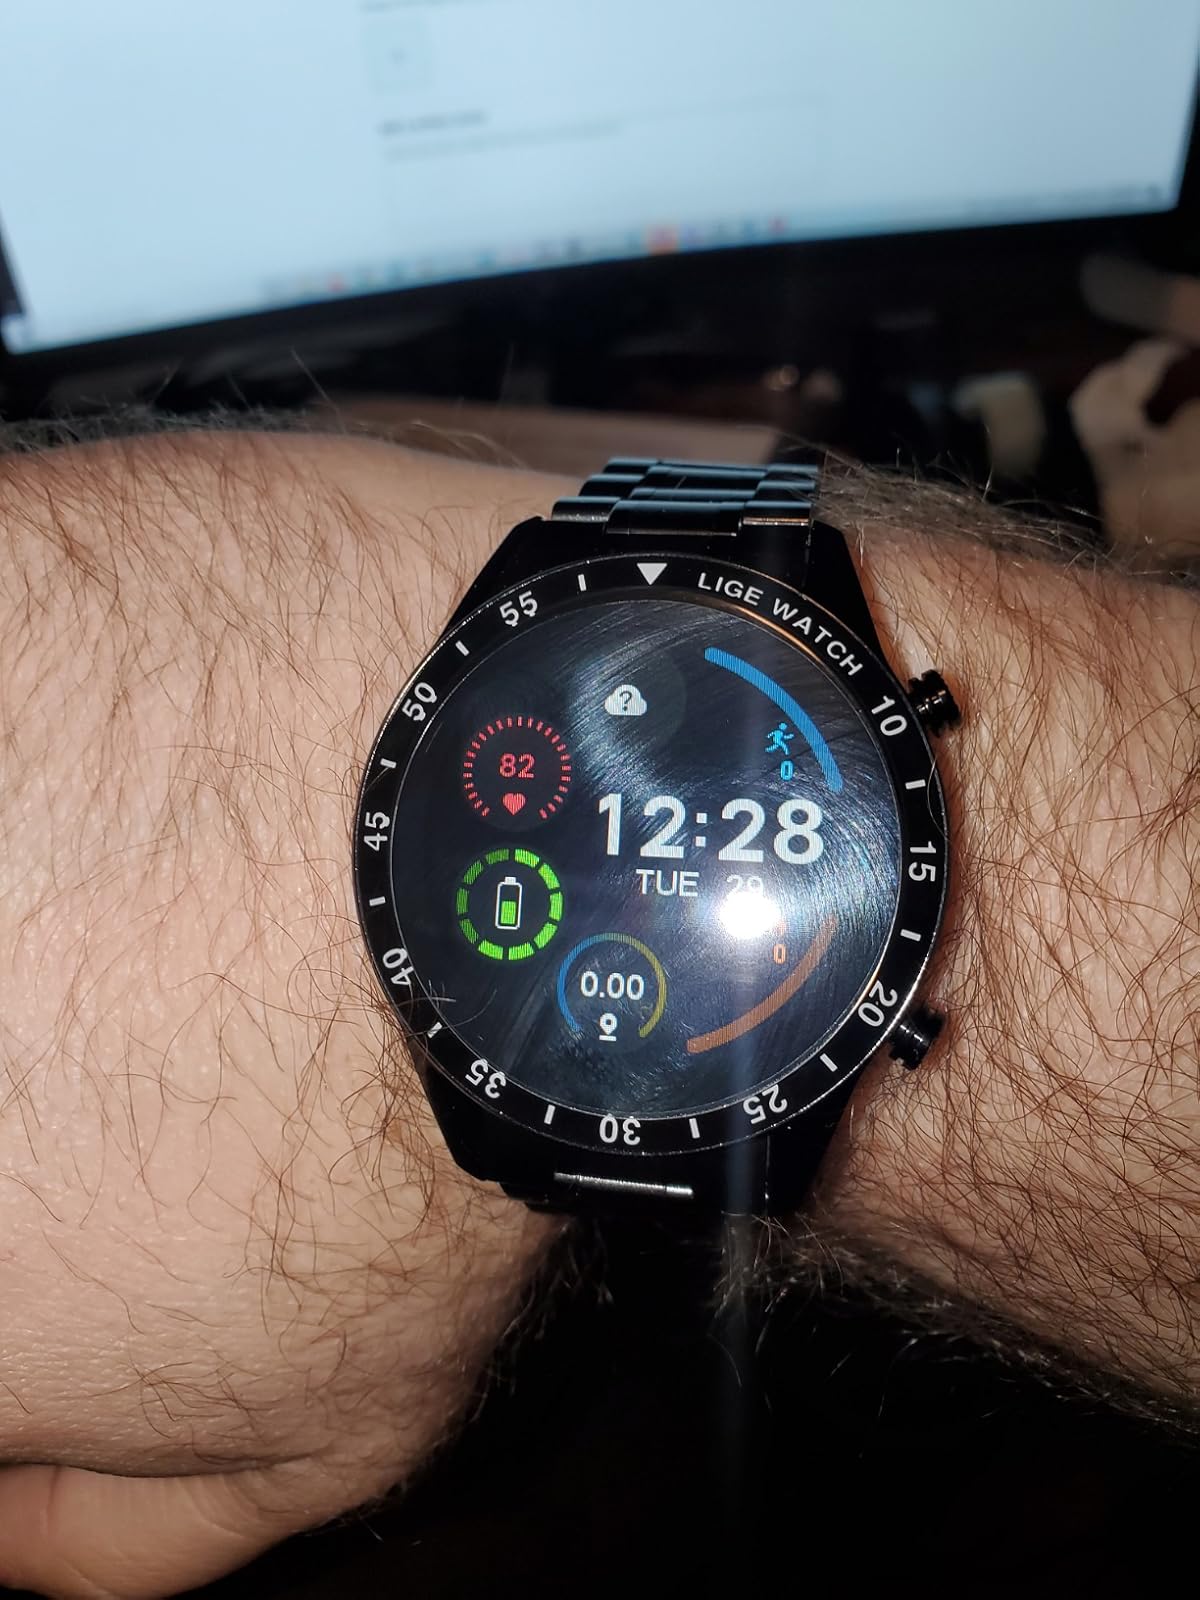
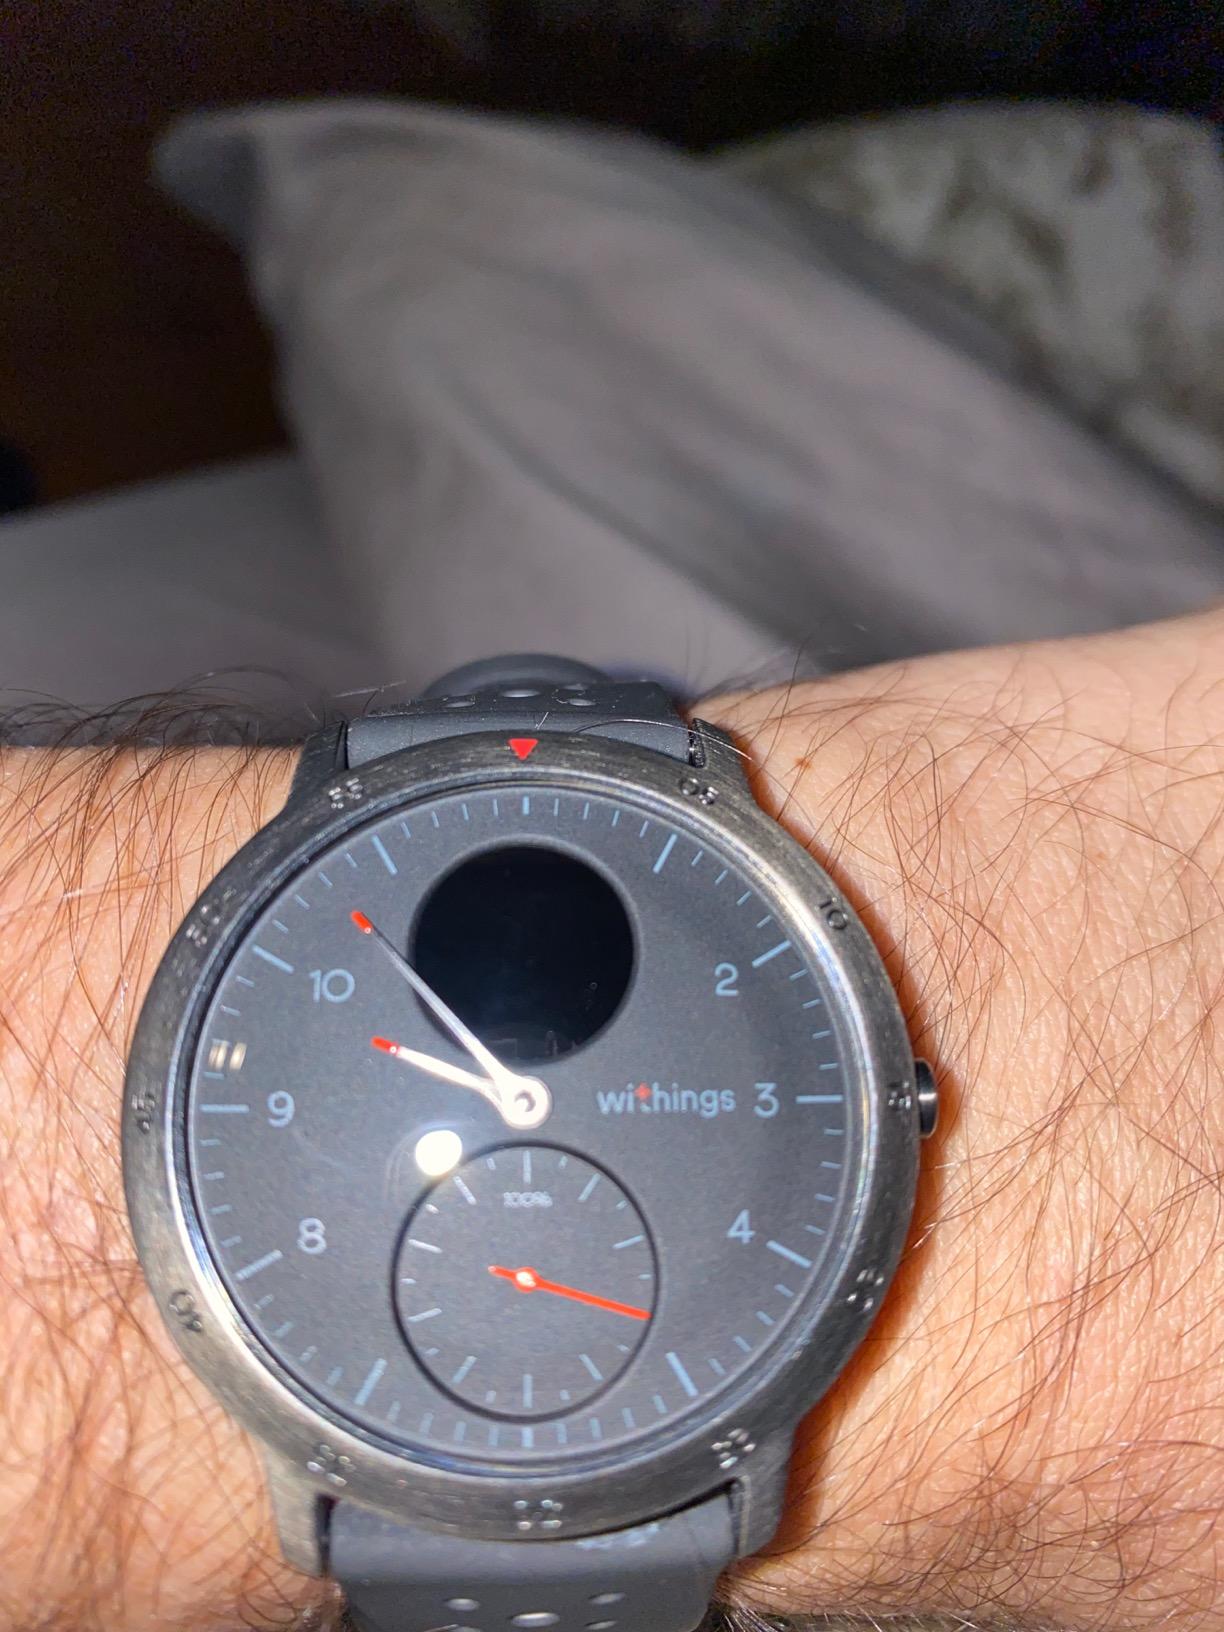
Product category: smartwatch
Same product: no